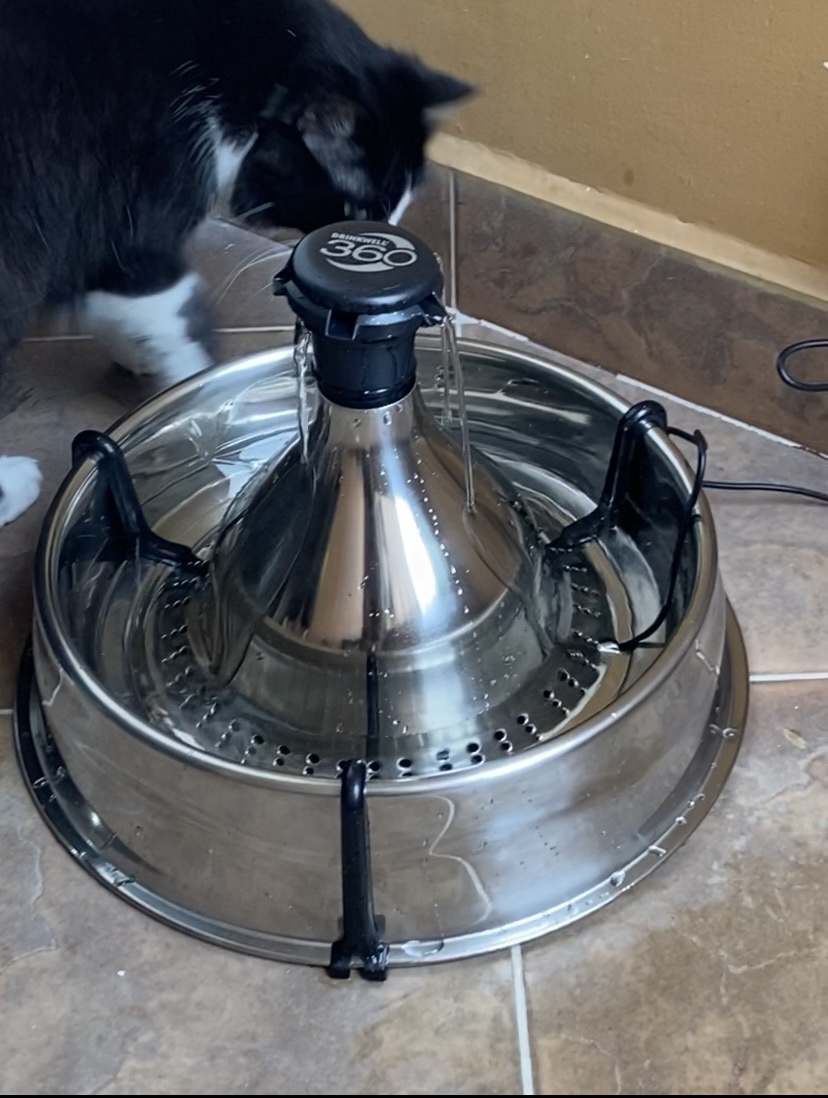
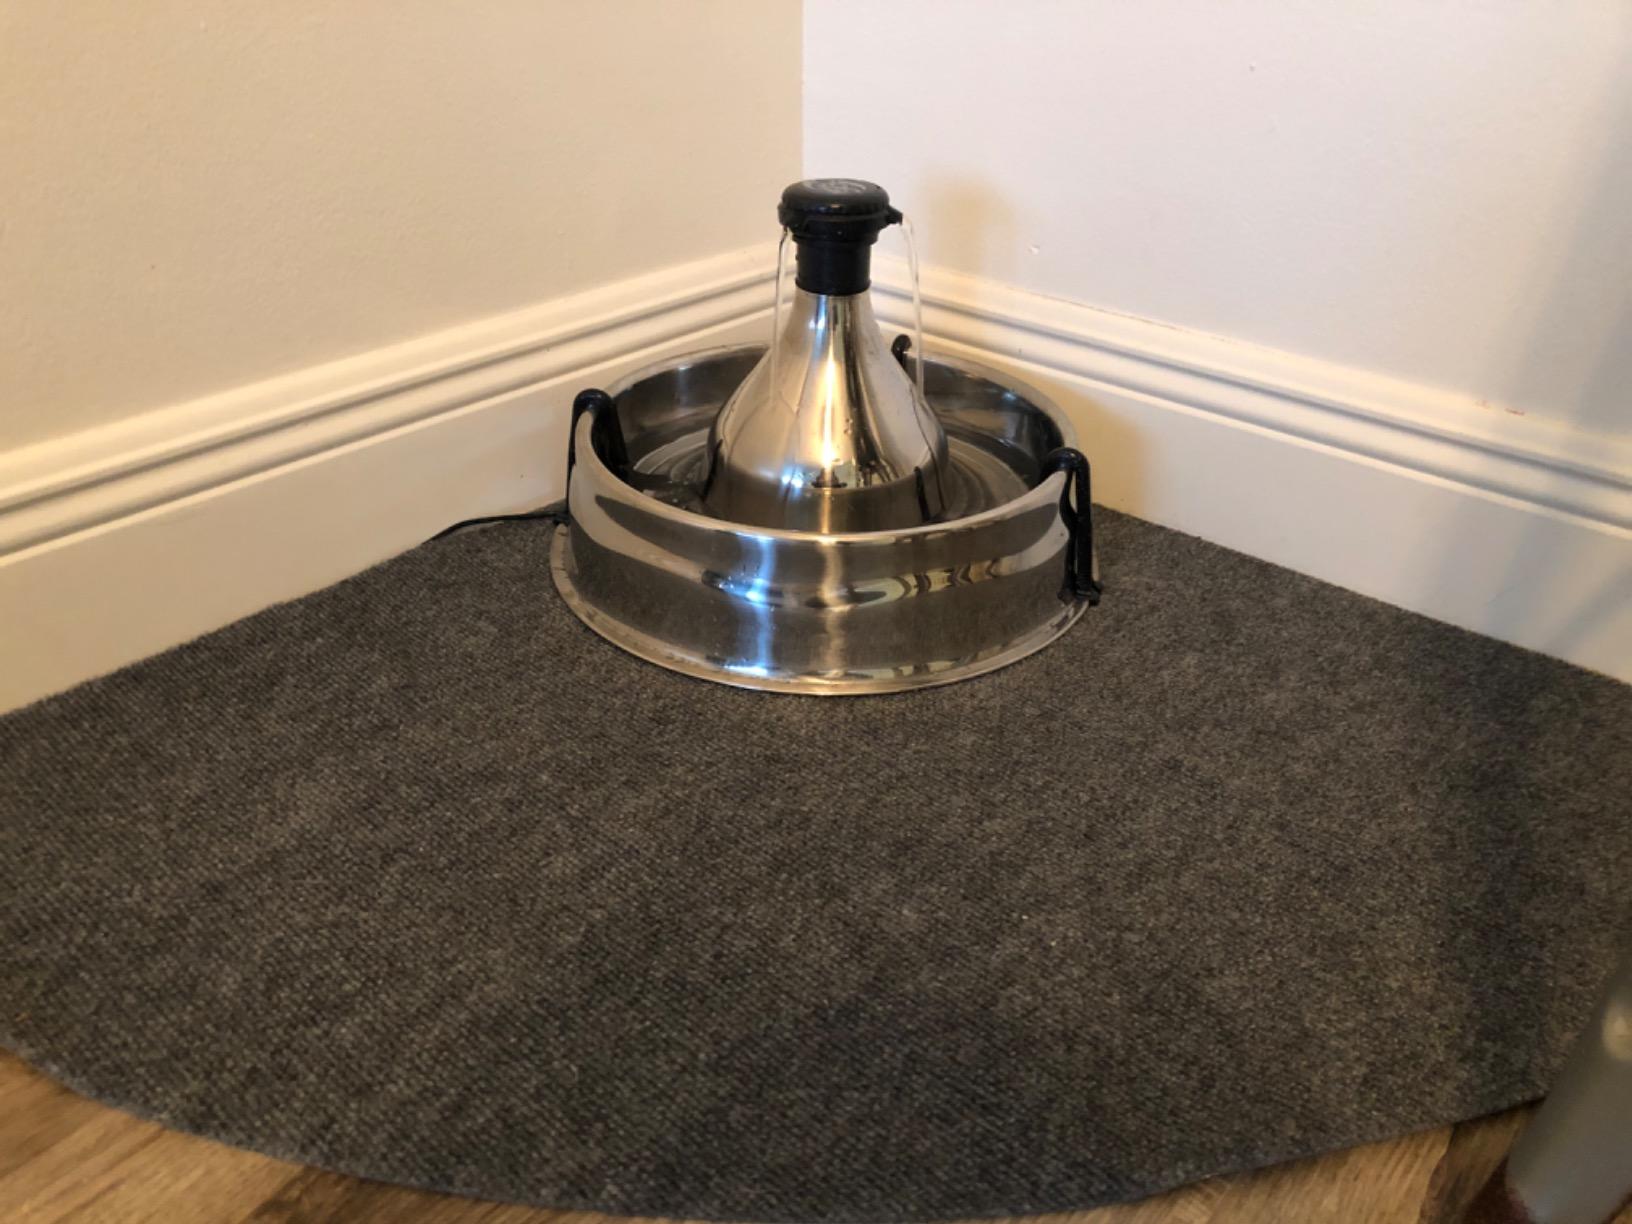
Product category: items_bowl
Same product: yes